Survivor (British TV series) series 1

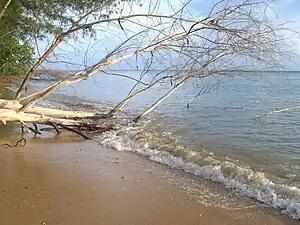
The series was filmed on the island of Pulau Tiga in Malaysia.

The series was perceived as being not very popular with UK viewers. Despite "Survivor" receiving initial media hype, the debut episode opened with 6.6 million viewers, which was seen as a disappointment for ITV. Despite the figures, an ITV spokesperson said: "We couldn't have hoped for anything better. We never expected 10m on the first night although we hope it will build to this. You have got to remember that we introduced 16 strangers and a complicated gameshow to the audience and we are confident it will grow. It's already a massive talking point, making the front pages."